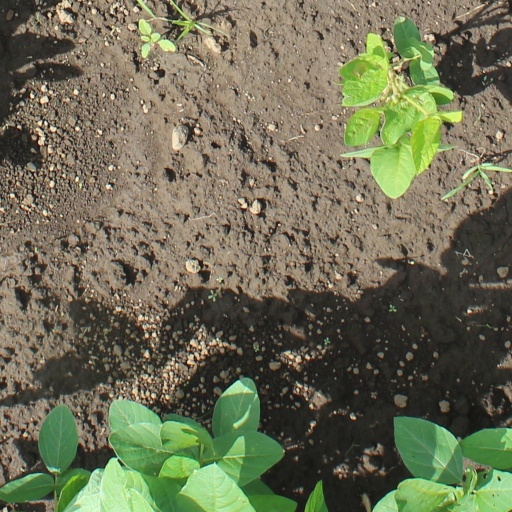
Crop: soybean